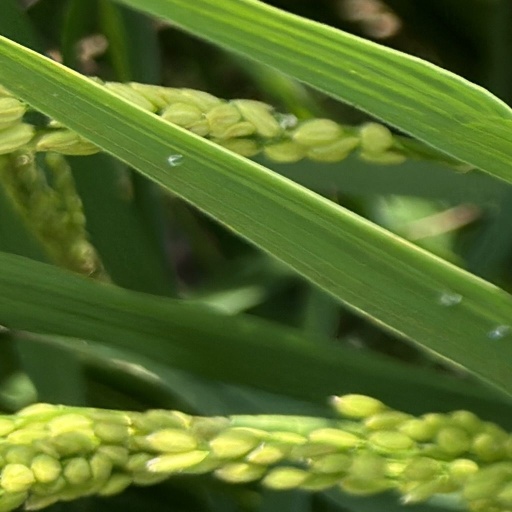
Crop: rice